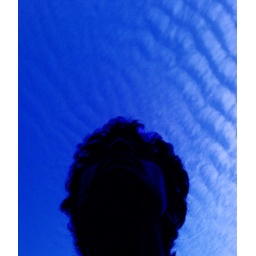
under the blue sky II